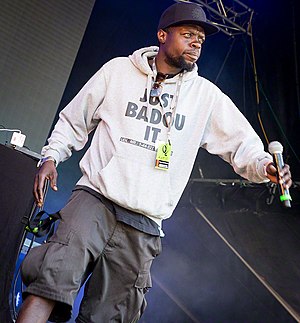
Al Agami
Al Agami, 28. juni 2016, Kristiansand